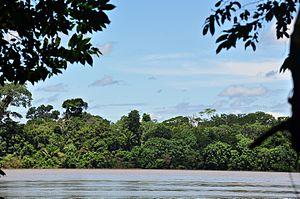
Le parc national Mapinguari est un parc national créé en 2008, situé dans les États de Rondônia et d’Amazonas au Brésil. Il couvre une grande zone de forêt amazonienne. Les frontières du parc ont été modifiées à plusieurs reprises.